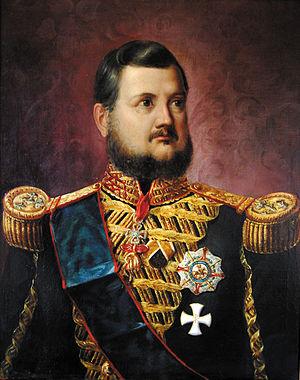
Ferdinand II, né le 12 janvier 1810 à Palerme et mort le 22 mai 1859 à Caserte, est roi des Deux-Siciles de 1830 à 1859.